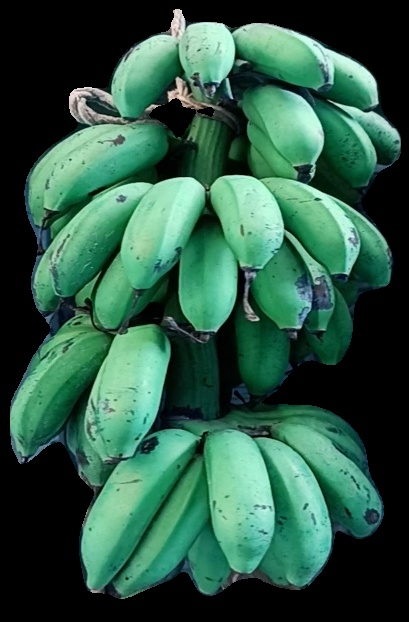
Variety: rasbale
Grade: grade2